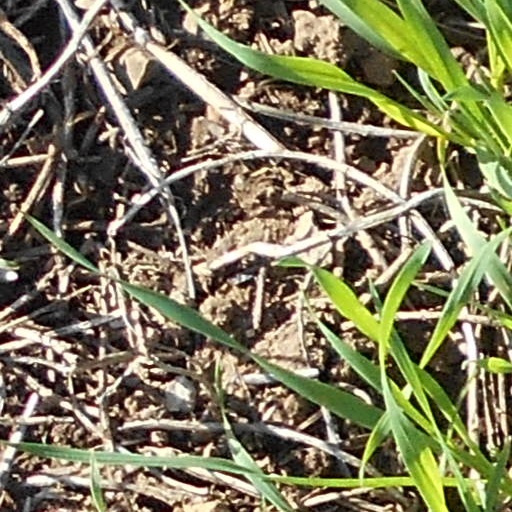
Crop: wheat